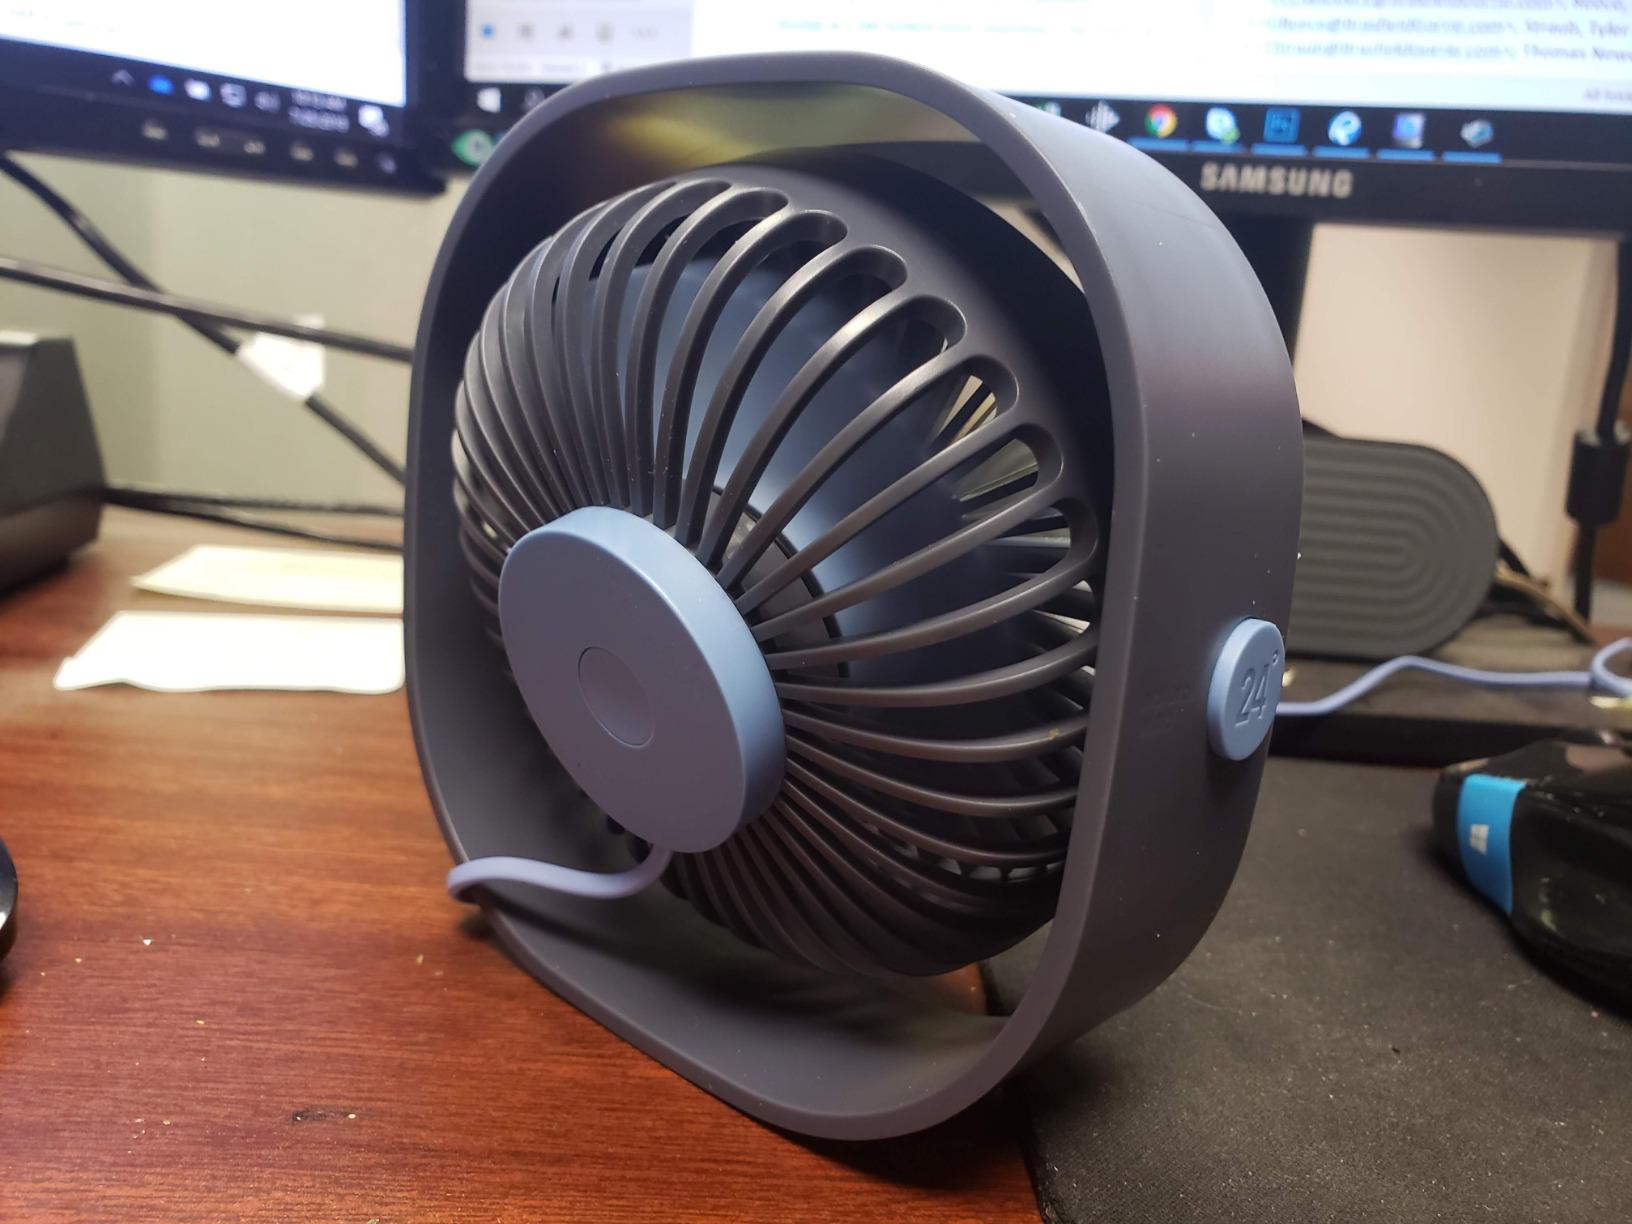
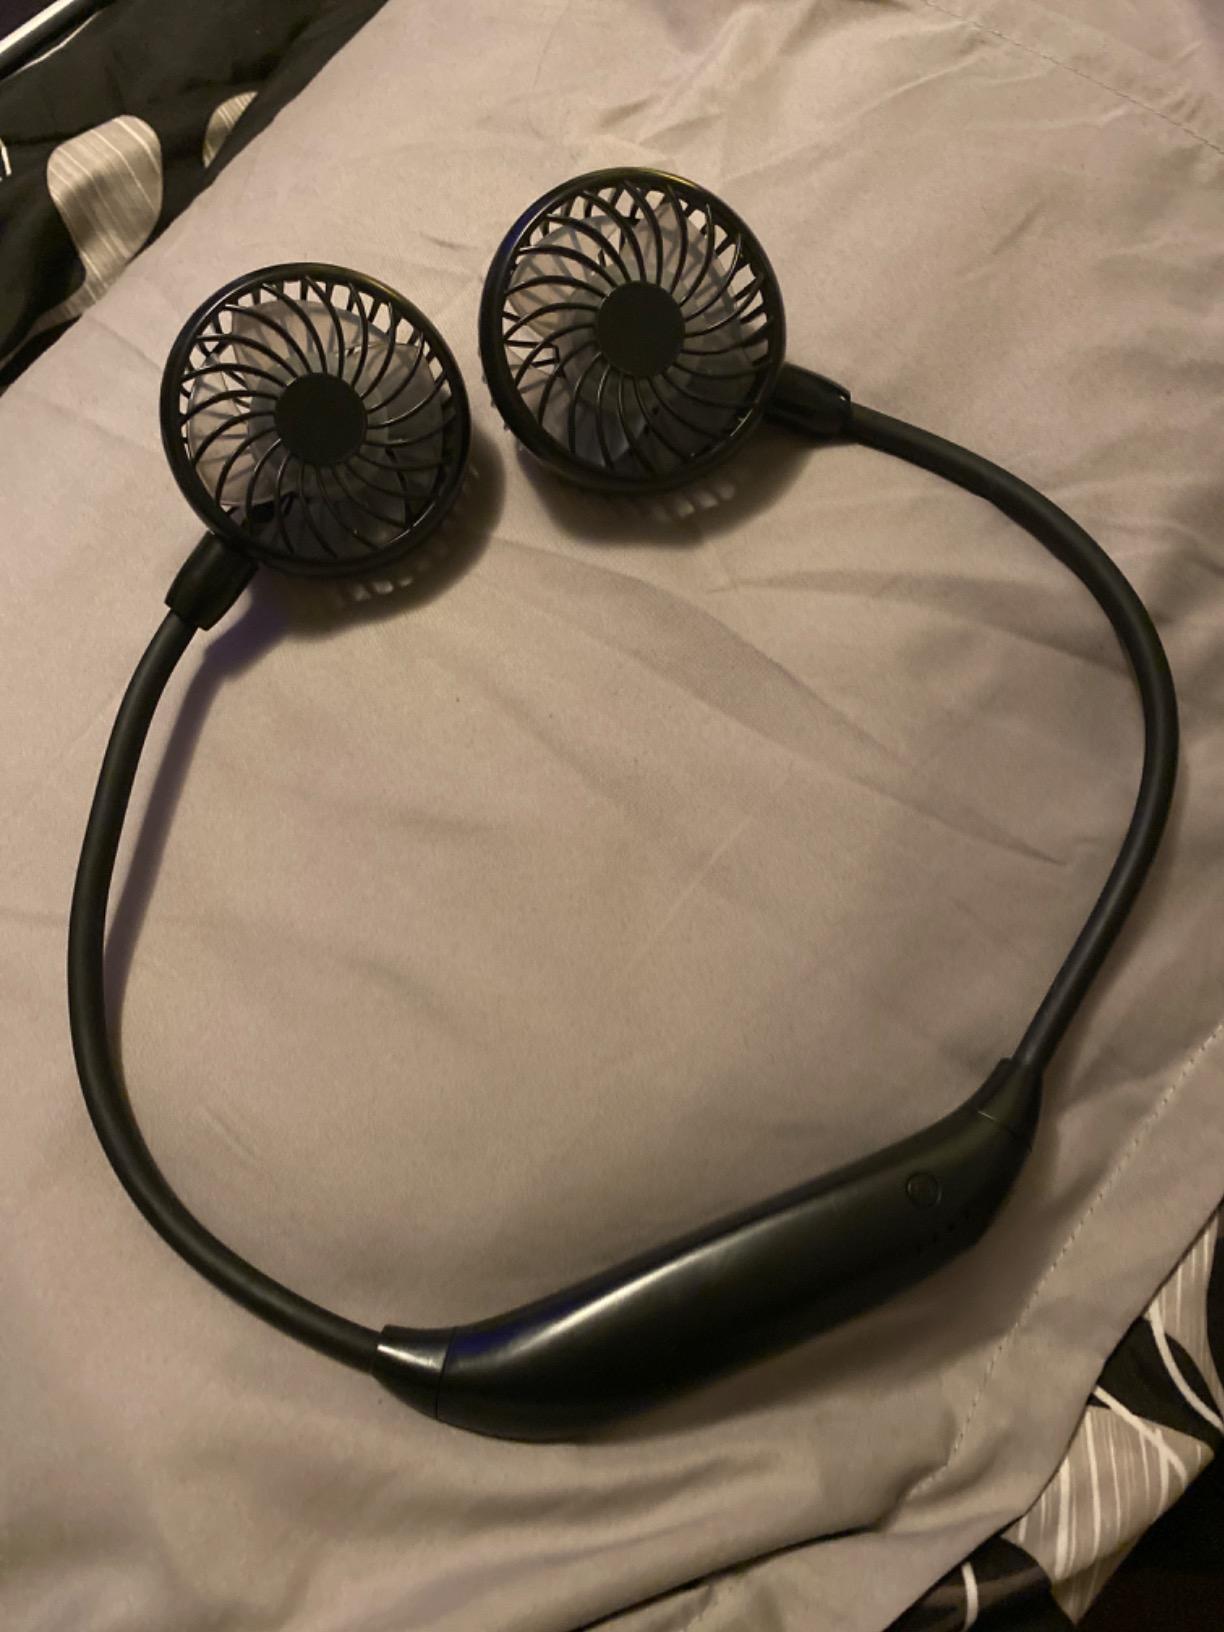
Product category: fan
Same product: no